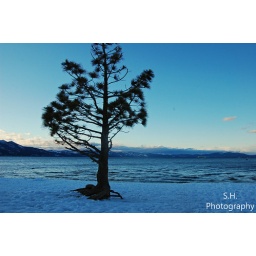
south lake tahoe tree in the snow 2